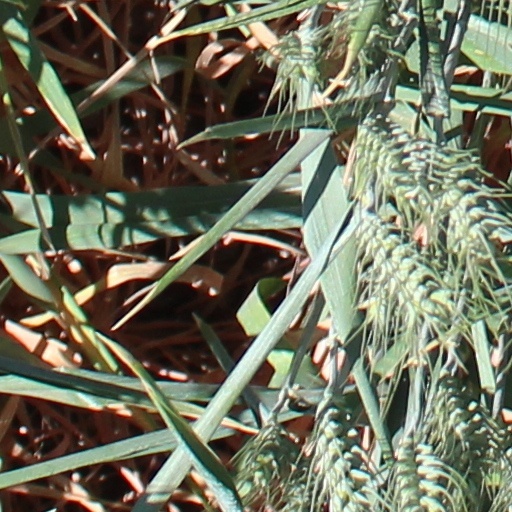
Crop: wheat